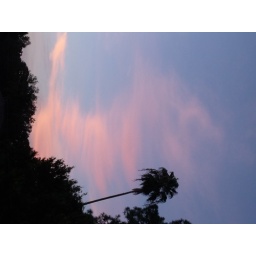
the beautiful pink cloud in dawn's blue sky which greeted me first thing this morning